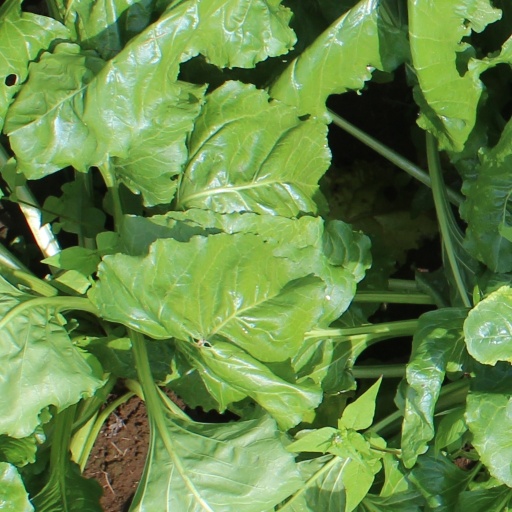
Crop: sugar beet